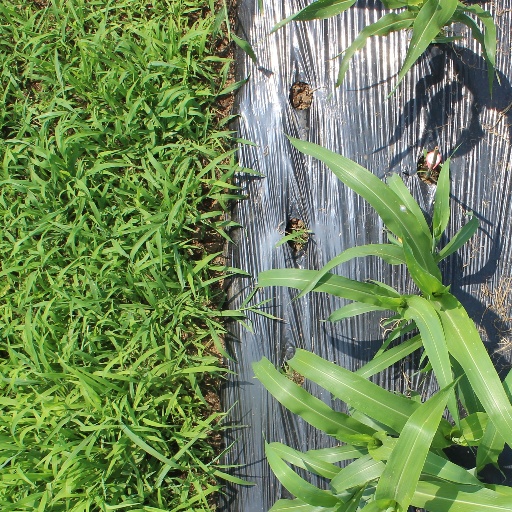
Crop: sorghum